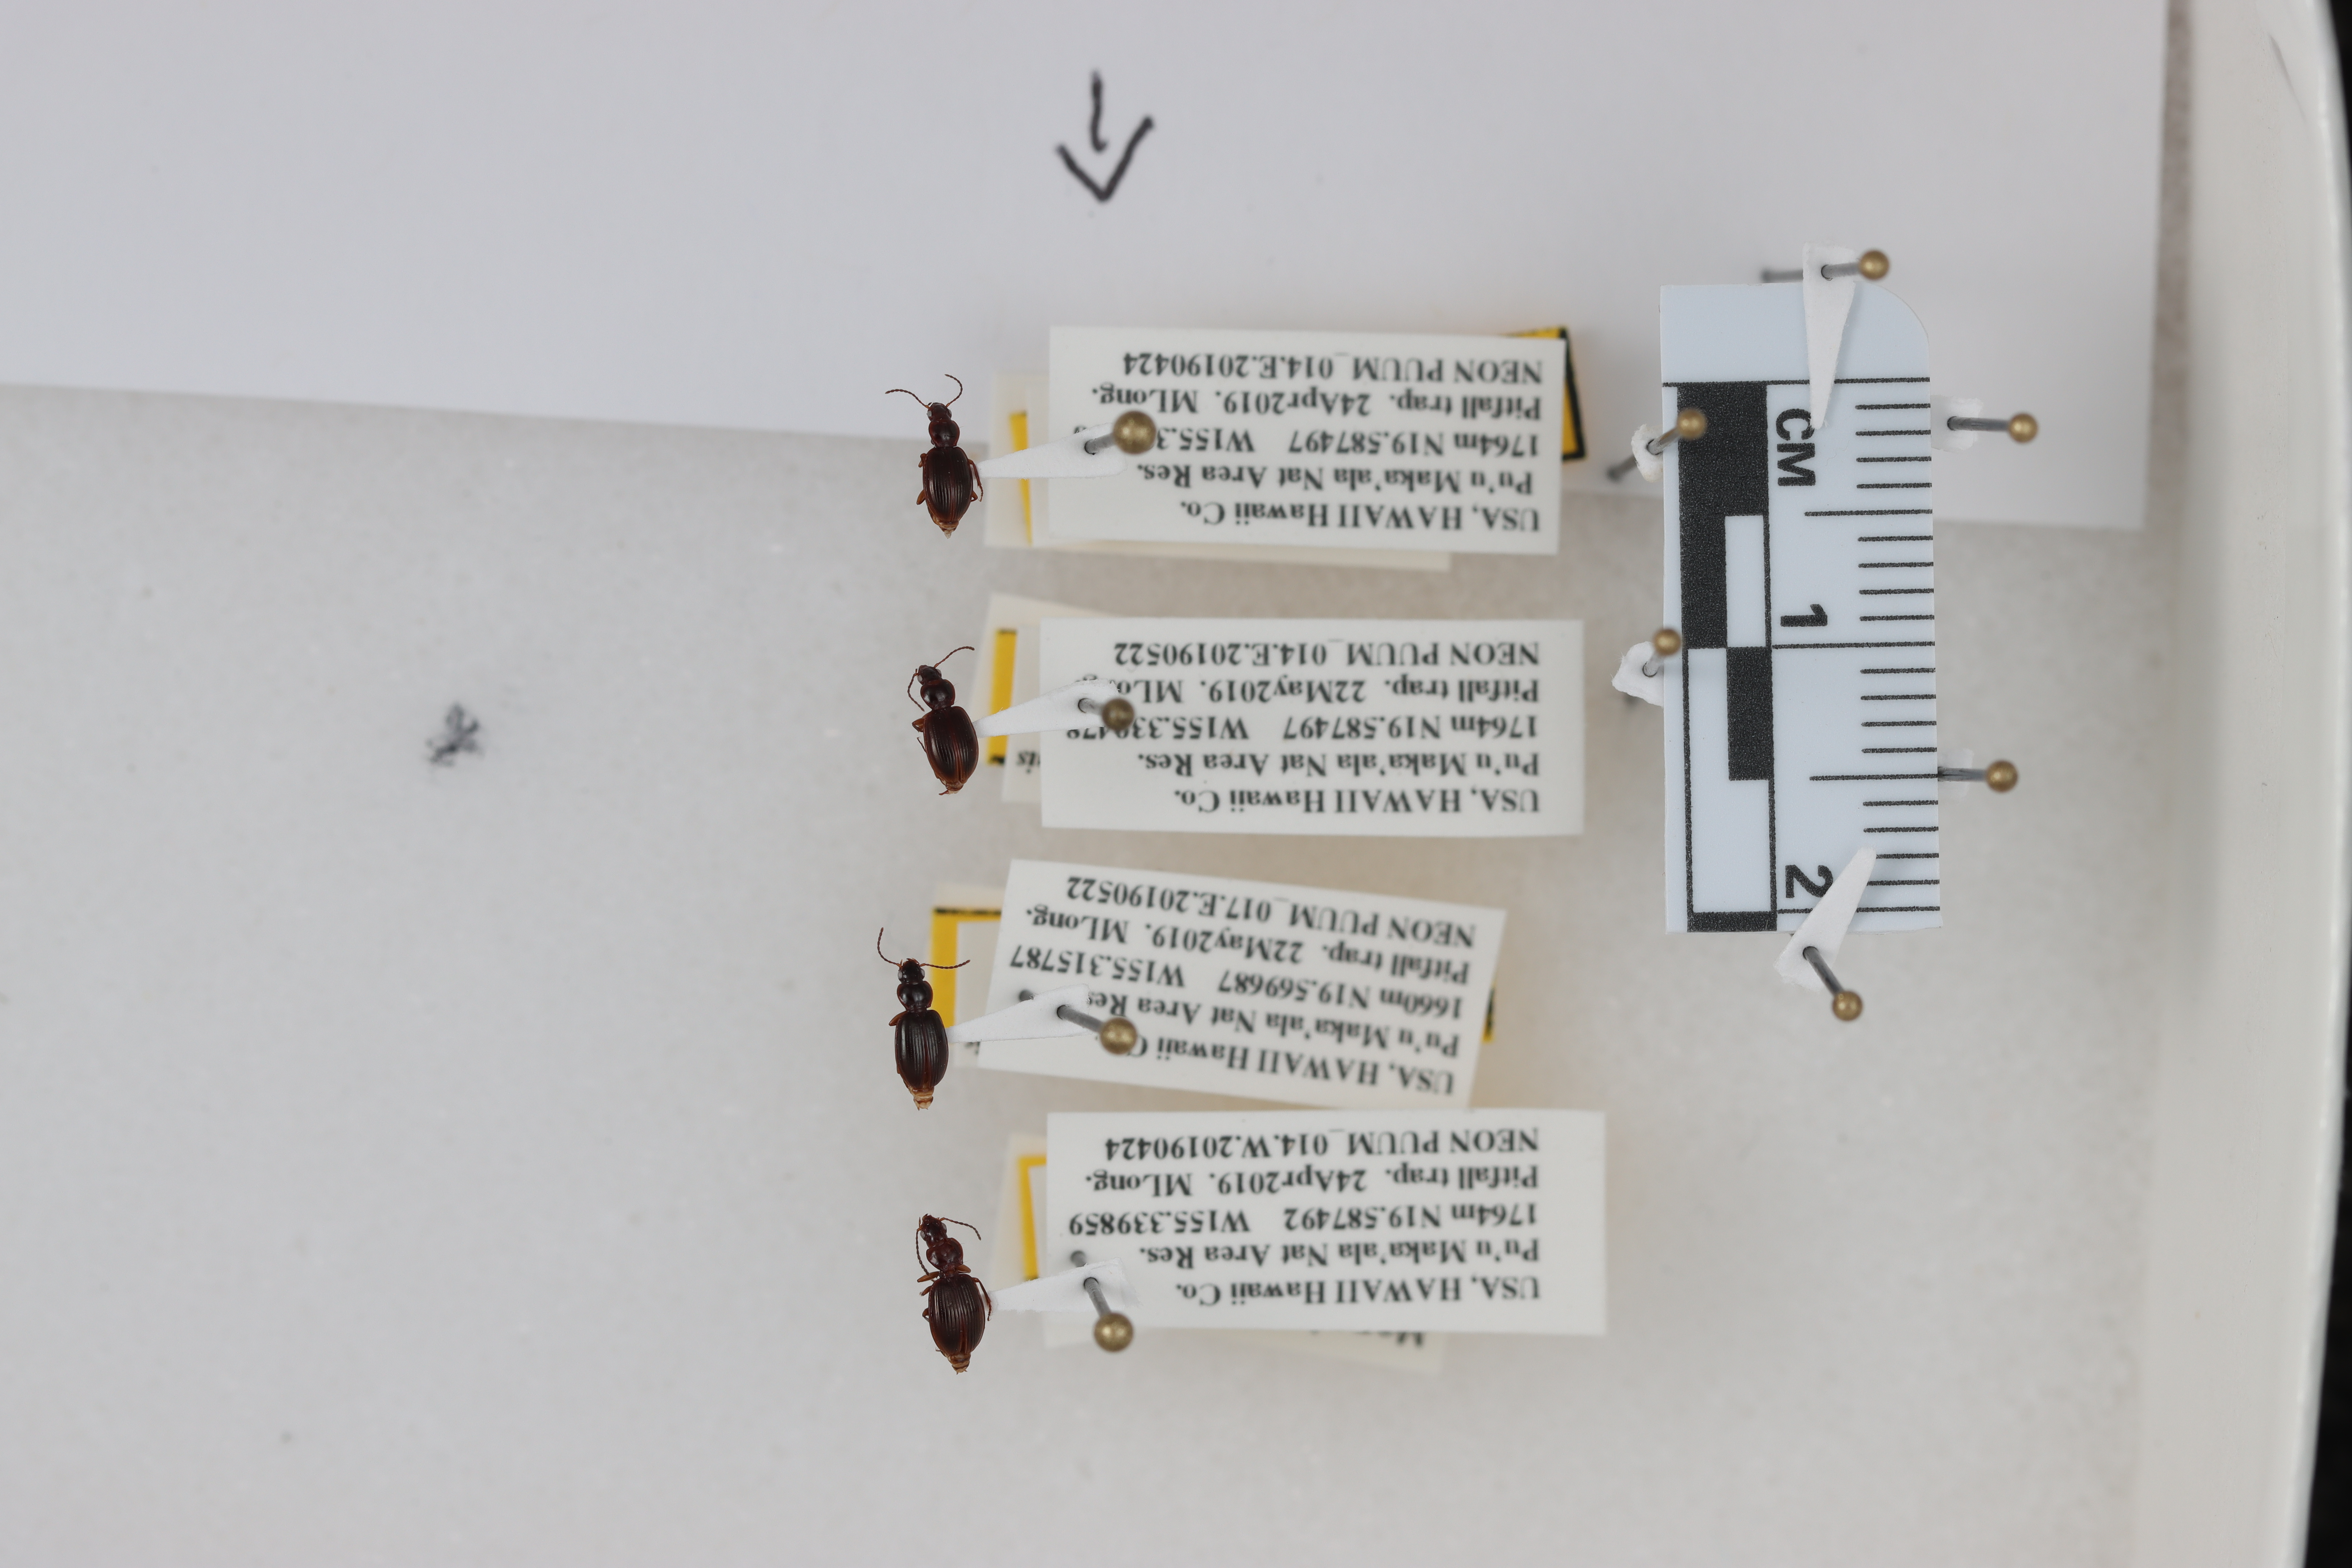
Beetle 1 — elytra length: 0.276 cm, elytra max width: 0.189 cm, basal pronotum width: 0.06 cm

Beetle 2 — elytra length: 0.283 cm, elytra max width: 0.201 cm, basal pronotum width: 0.067 cm

Beetle 3 — elytra length: 0.288 cm, elytra max width: 0.2 cm, basal pronotum width: 0.079 cm

Beetle 4 — elytra length: 0.29 cm, elytra max width: 0.212 cm, basal pronotum width: 0.074 cm